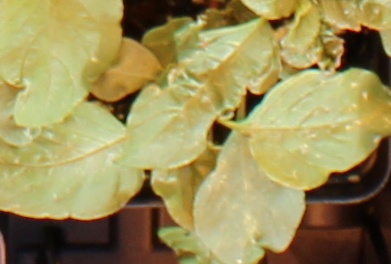
Label: Redroot Pigweed